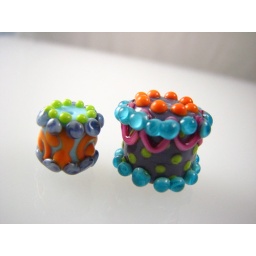
glass cake beads made by me